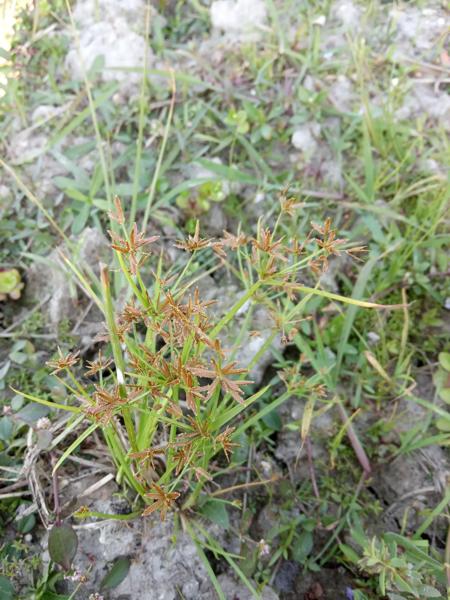
Weed species: Cyperus ochraceus